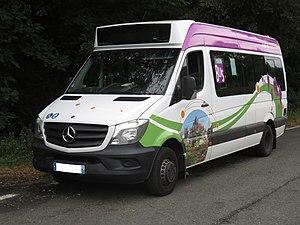
Un Mercedes-Benz Sprinter City (ville d’Amboise) stationné dans le Boulevard Saint-Denis Hors (Amboise, France) le 30 août 2018.
Amboise est une commune française située dans le département d'Indre-et-Loire dans l'arrondissement de Loches en région Centre-Val de Loire.